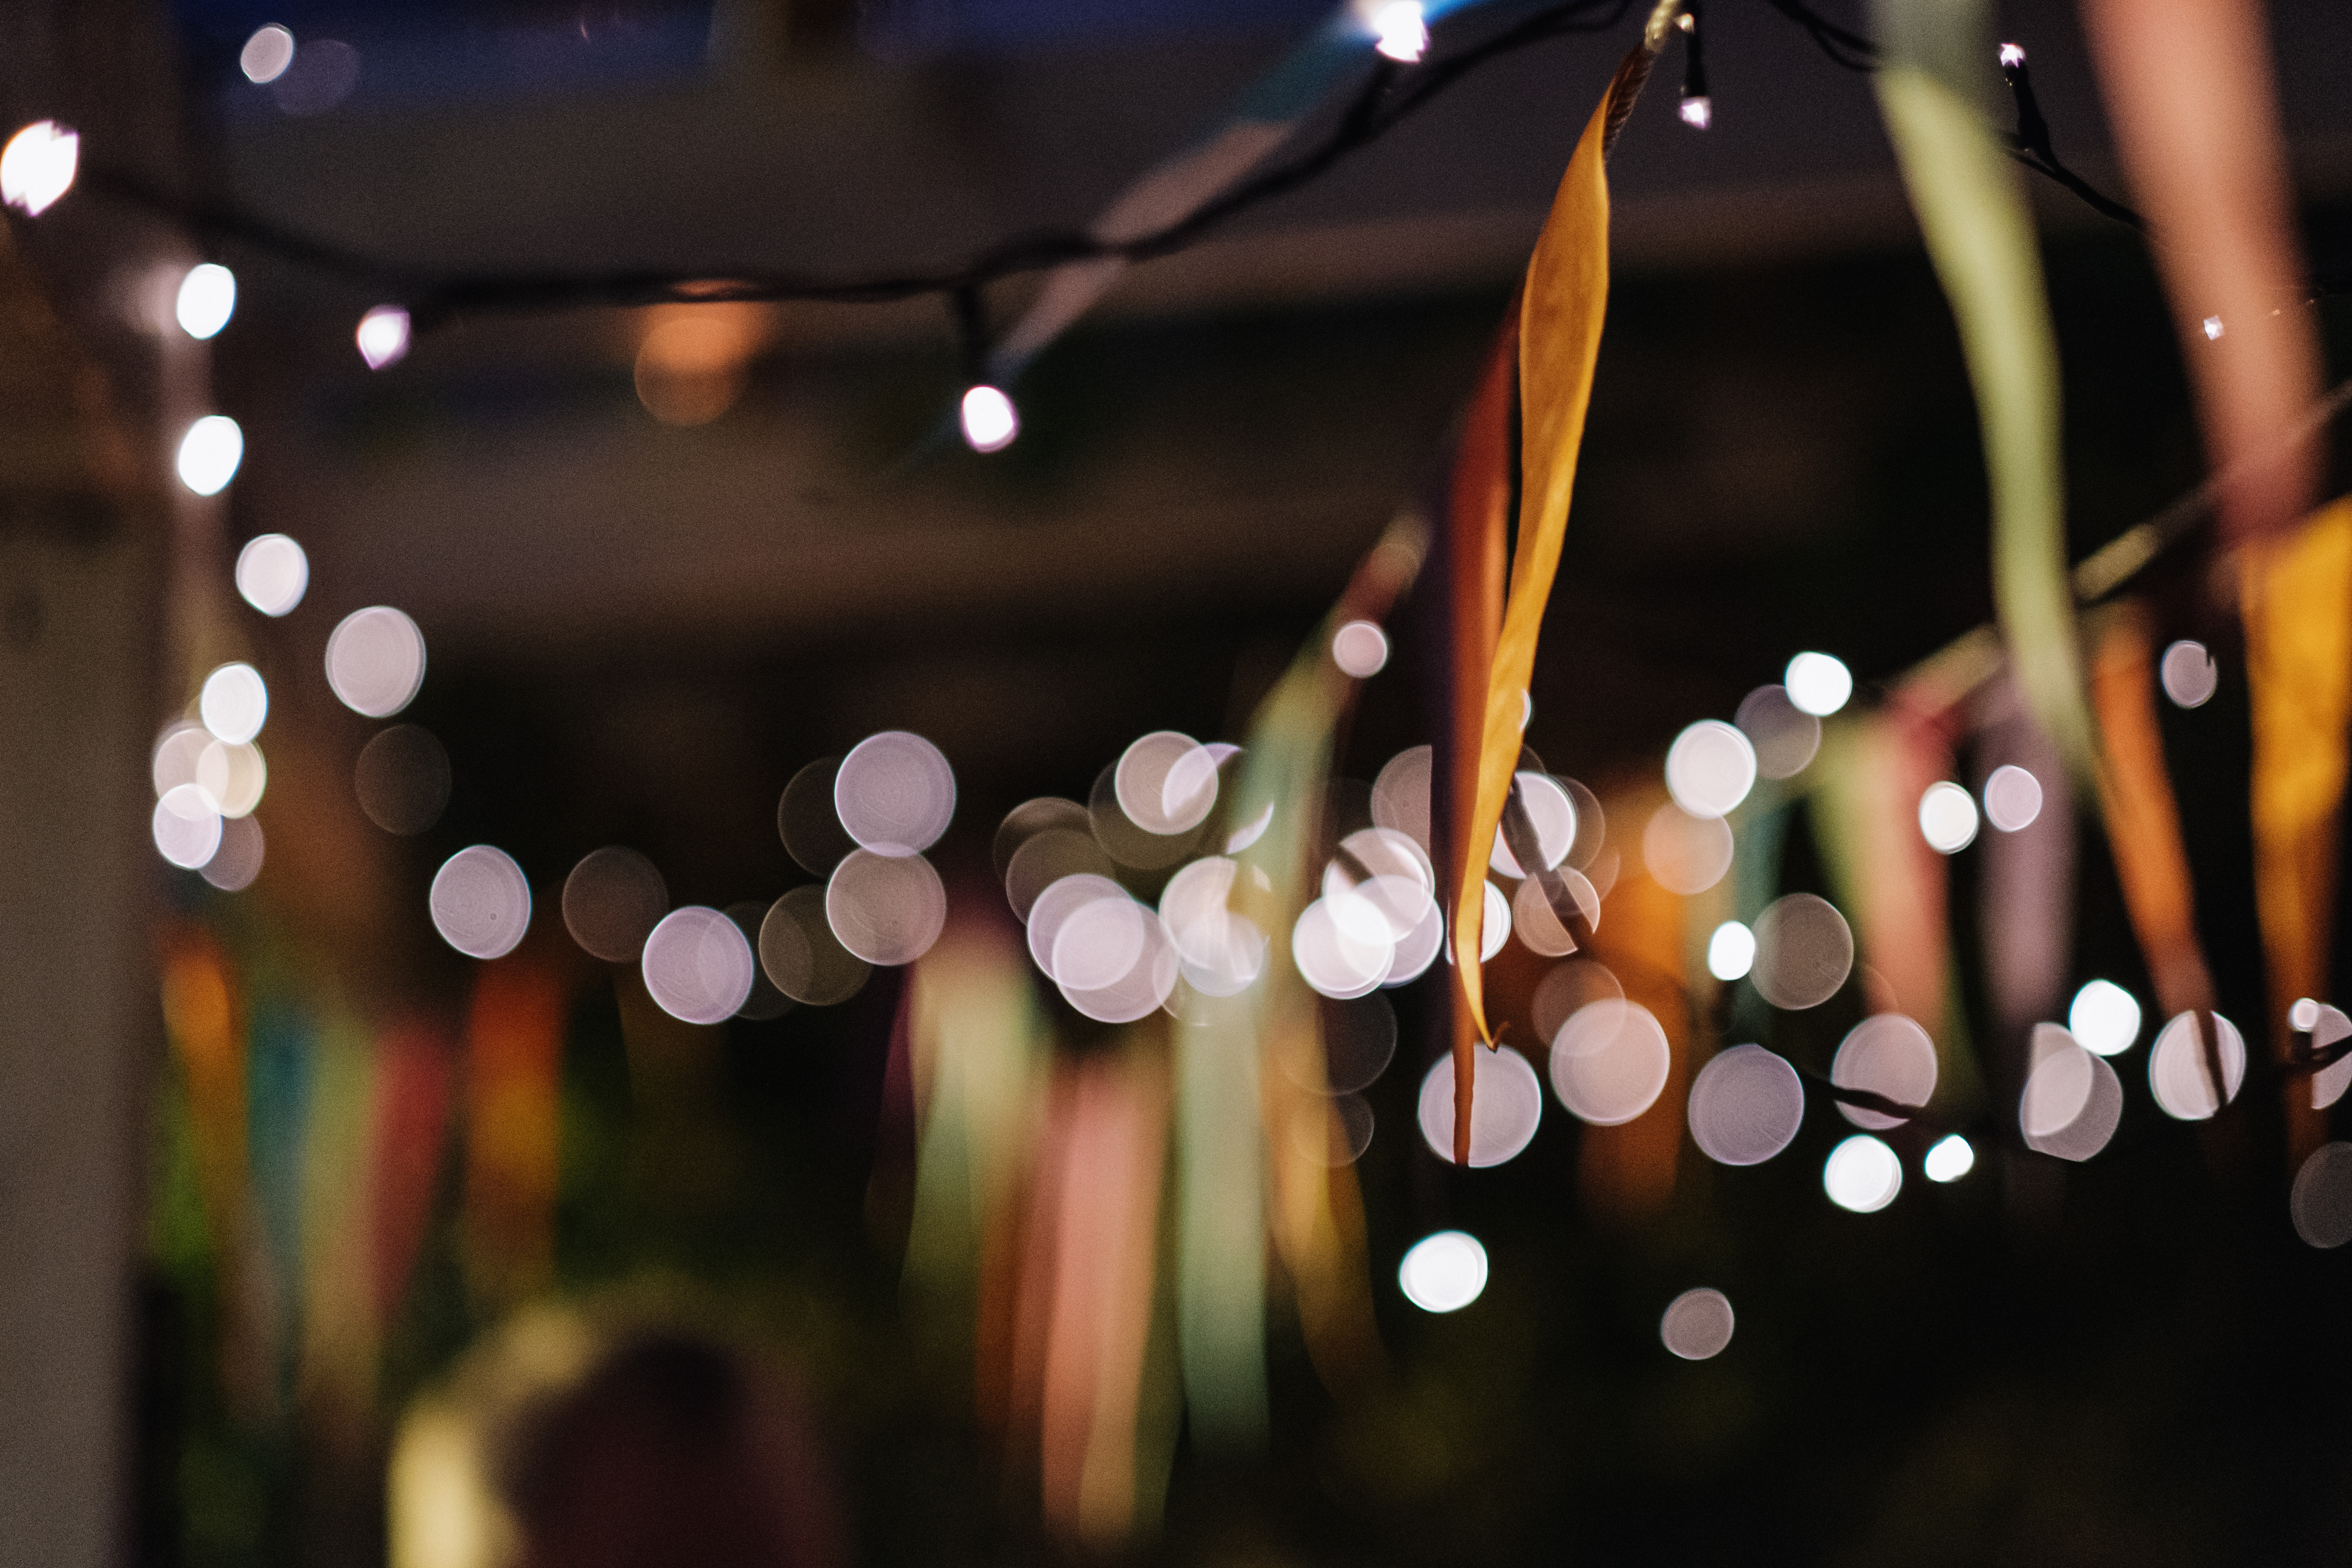
light, night, photography, flower, color, lighting, close up, shape, macro photography